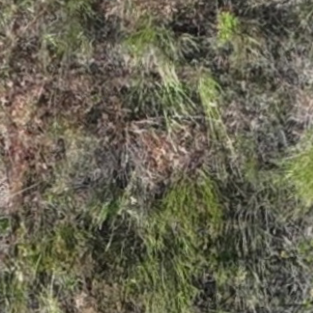
Month: july
Dye color: red
Dye concentration: high